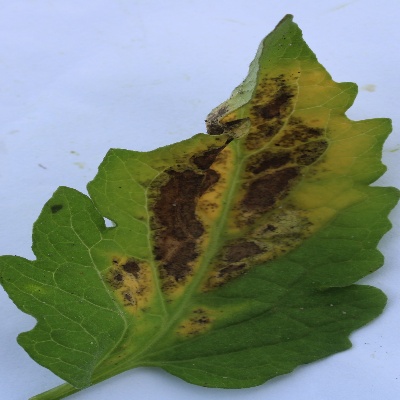
Crop: Tomato
Condition: septoria leaf spot